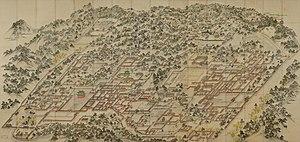
Palais du Changdeok à Séoul en Corée du Sud."